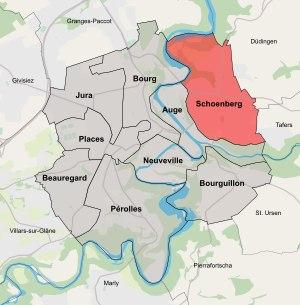
Le Schoenberg ou Schönberg, littéralement « belle montagne » en allemand, est un quartier de la ville de Fribourg, en Suisse.